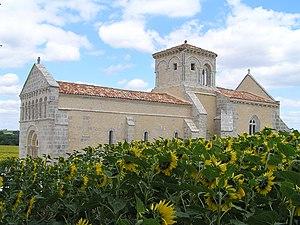
église de Lagarde-sur-le-Né, Charente, France
Lagarde-sur-le-Né est une commune du sud-ouest de la France, située dans le département de la Charente.
Cet article recense les monuments historiques de la Charente, en France.
L'église Saint-Pierre est une église catholique située à Lagarde-sur-le-Né, en France.